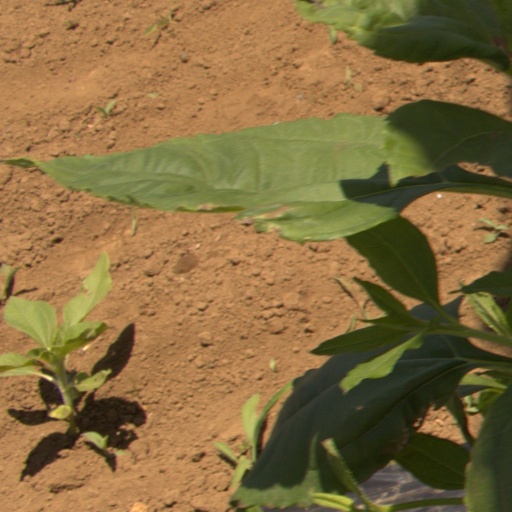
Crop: Jerusalem artichoke